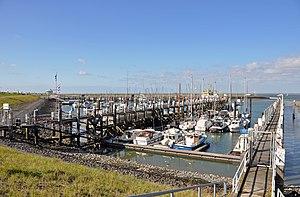
Terneuzen (Pays-Bas)